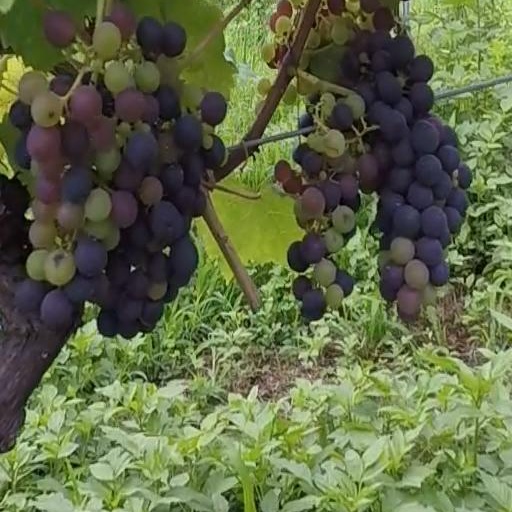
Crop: grape